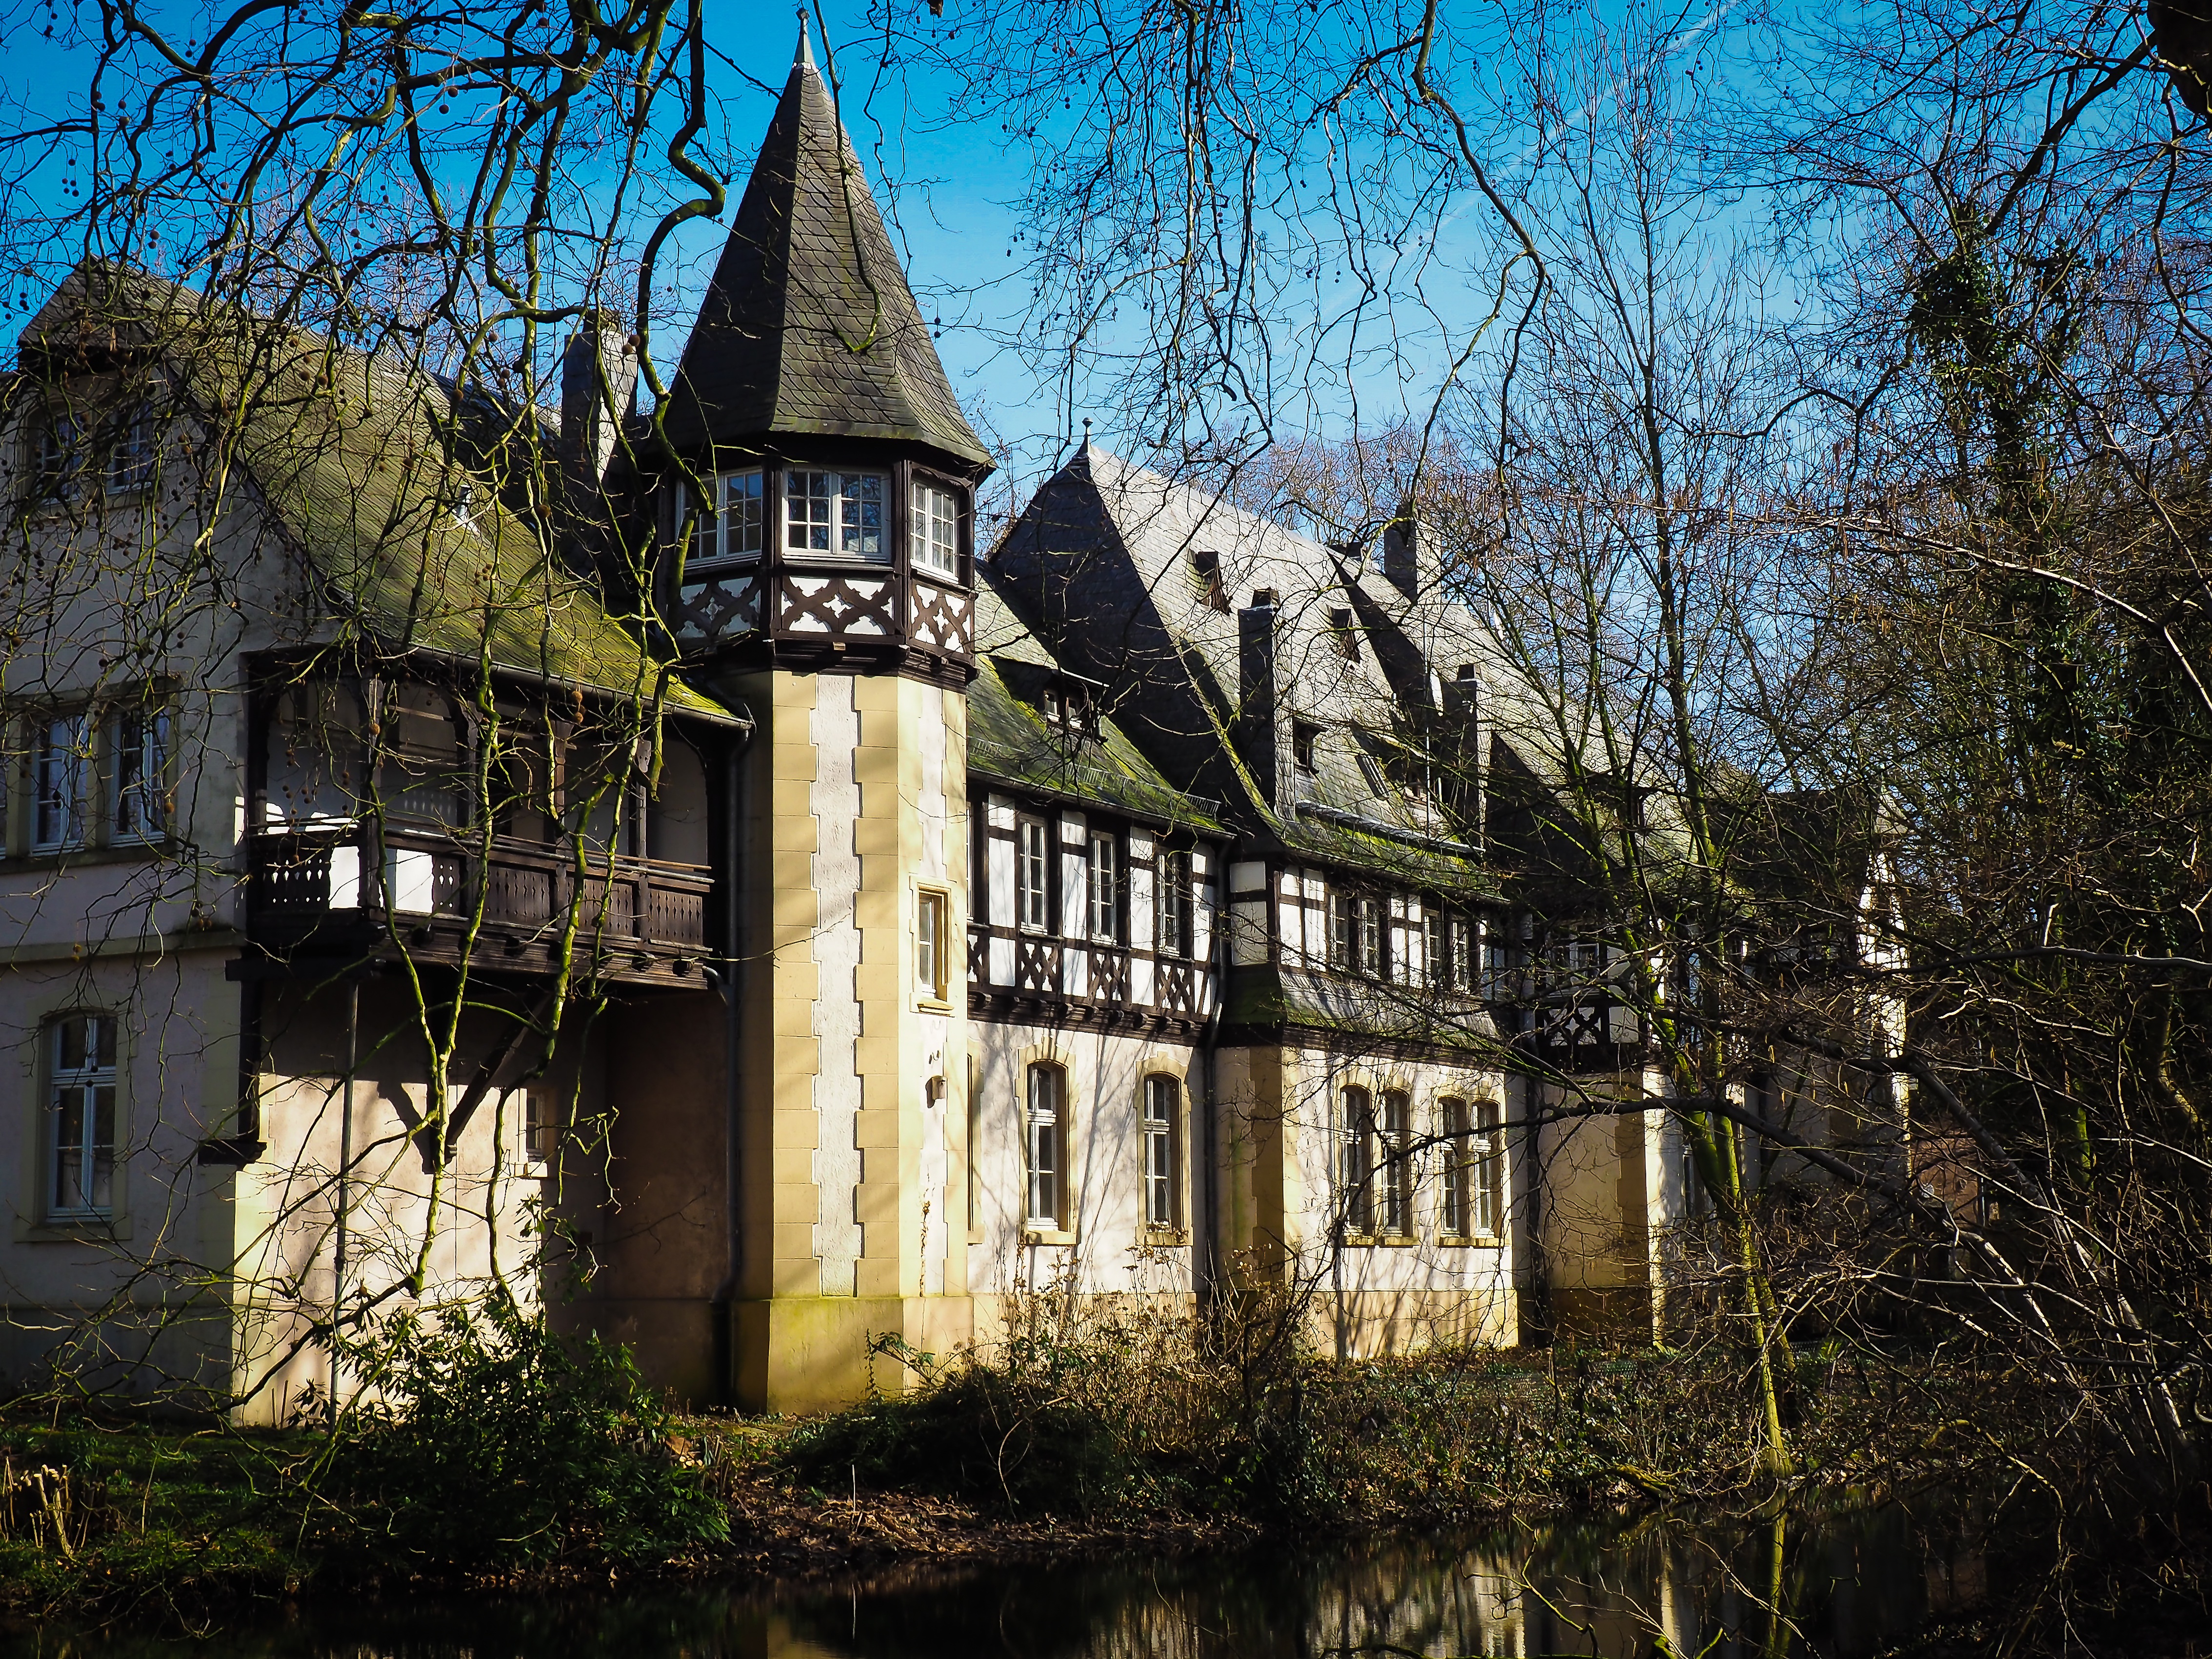
architecture, mansion, house, building, chateau, old, atmosphere, home, village, cottage, castle, church, chapel, place of worship, ornament, historic building, places of interest, monastery, estate, historically, manor house, rural area, dusseldorf, historic preservation, urban area, closed eller